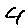
Label: 4